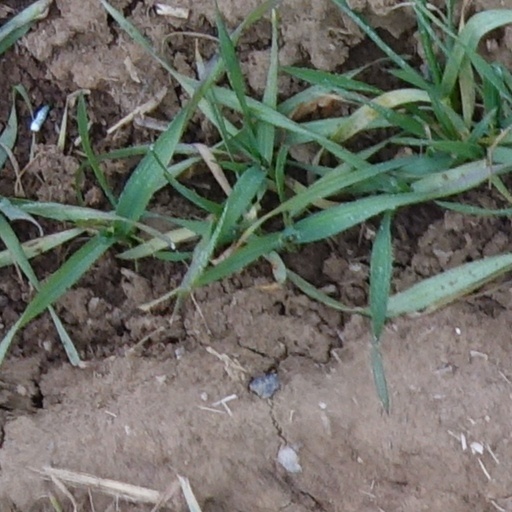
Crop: wheat